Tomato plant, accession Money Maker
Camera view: tilt-top (135 deg); turntable rotation: 210 degrees
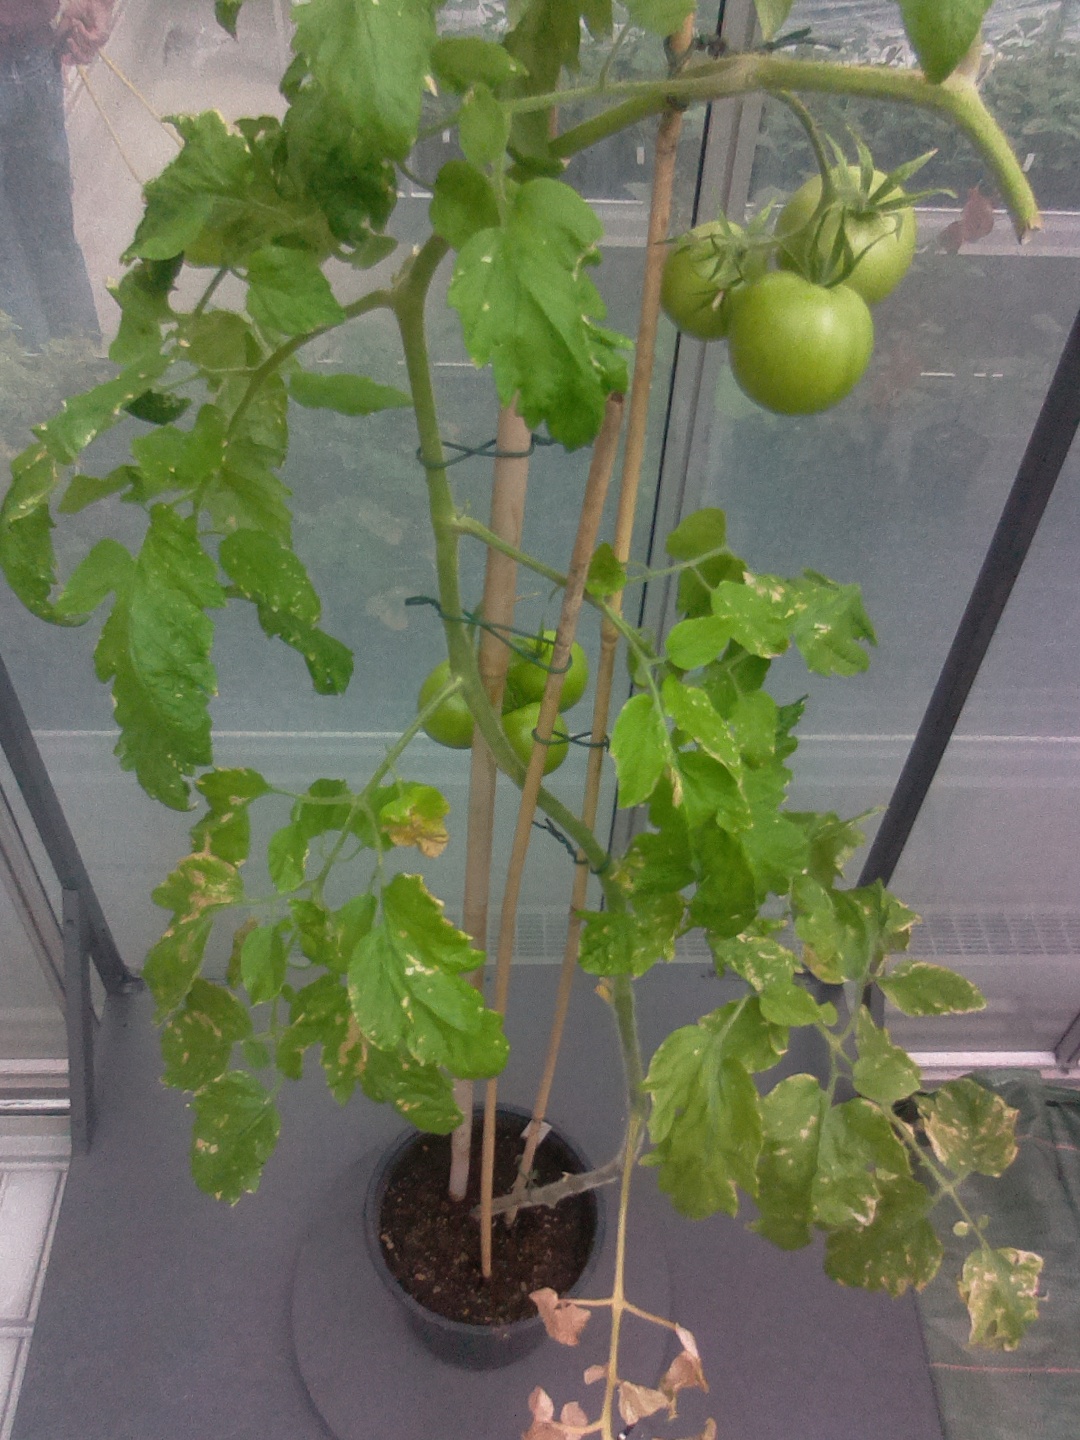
BBCH growth stage 79: 90% -100% of final fruit size